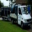
Label: truck